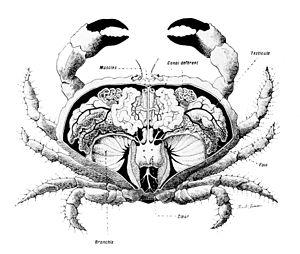
Organisation générale des crustacés décapodes, un Brachyure du genre Cancer)
Les Brachyura sont des crustacés décapodes dotés d'une carapace plutôt plate, et d'un abdomen court et large placé sous le thorax. On distingue les Brachyura, les vrais crabes, des Anomura qui comprend plusieurs autres crustacés qui sont également appelés crabes